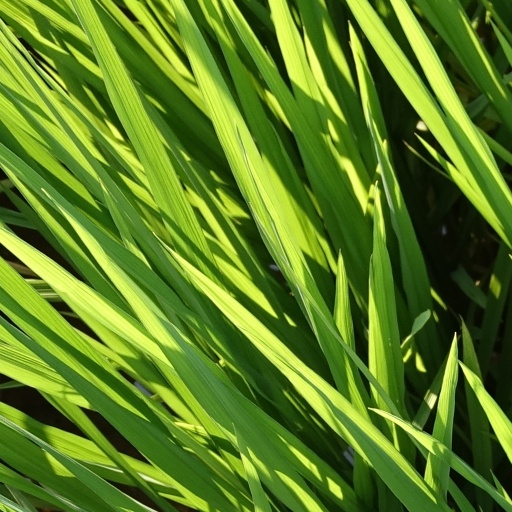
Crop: rice